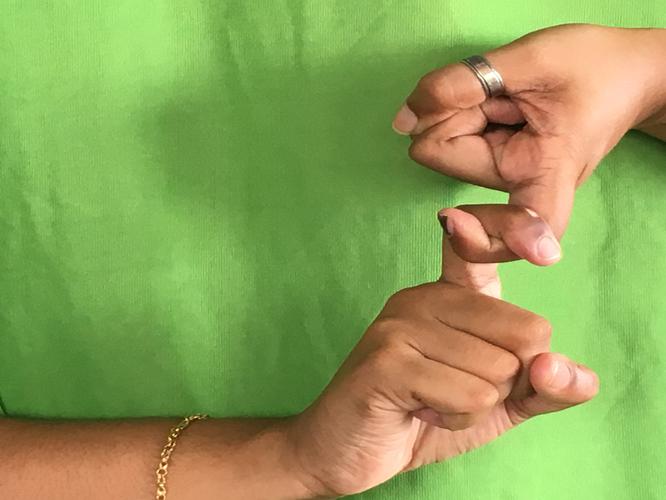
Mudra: Pasha
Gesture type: double_hand